Honduras national football team

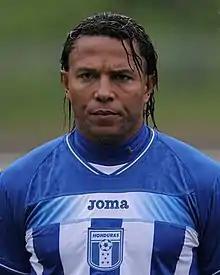
Carlos Pavón is Honduras's top goalscorer with 57 goals.

In 2017, Honduras failed to qualify for the 2018 World Cup. In the Hexagonal stage, they had mixed run of results which included draws against Costa Rica and Panama. On the final matchday, however, Honduras defeated Mexico 3–2 in San Pedro Sula, and coupled with a 2–1 Panamanian victory against Costa Rica and a United States loss to Trinidad and Tobago, Honduras finished in the fourth position to advance to a play-off against Australia. Following a 0–0 draw at home, Honduras were eliminated in the second leg in Sydney with a 3–1 loss. This defeat resulted in the departure of head coach Jorge Luis Pinto, and would be the final involvement of national team veterans Mario Martínez, Johnny Palacios, Donis Escober, and Carlo Costly.